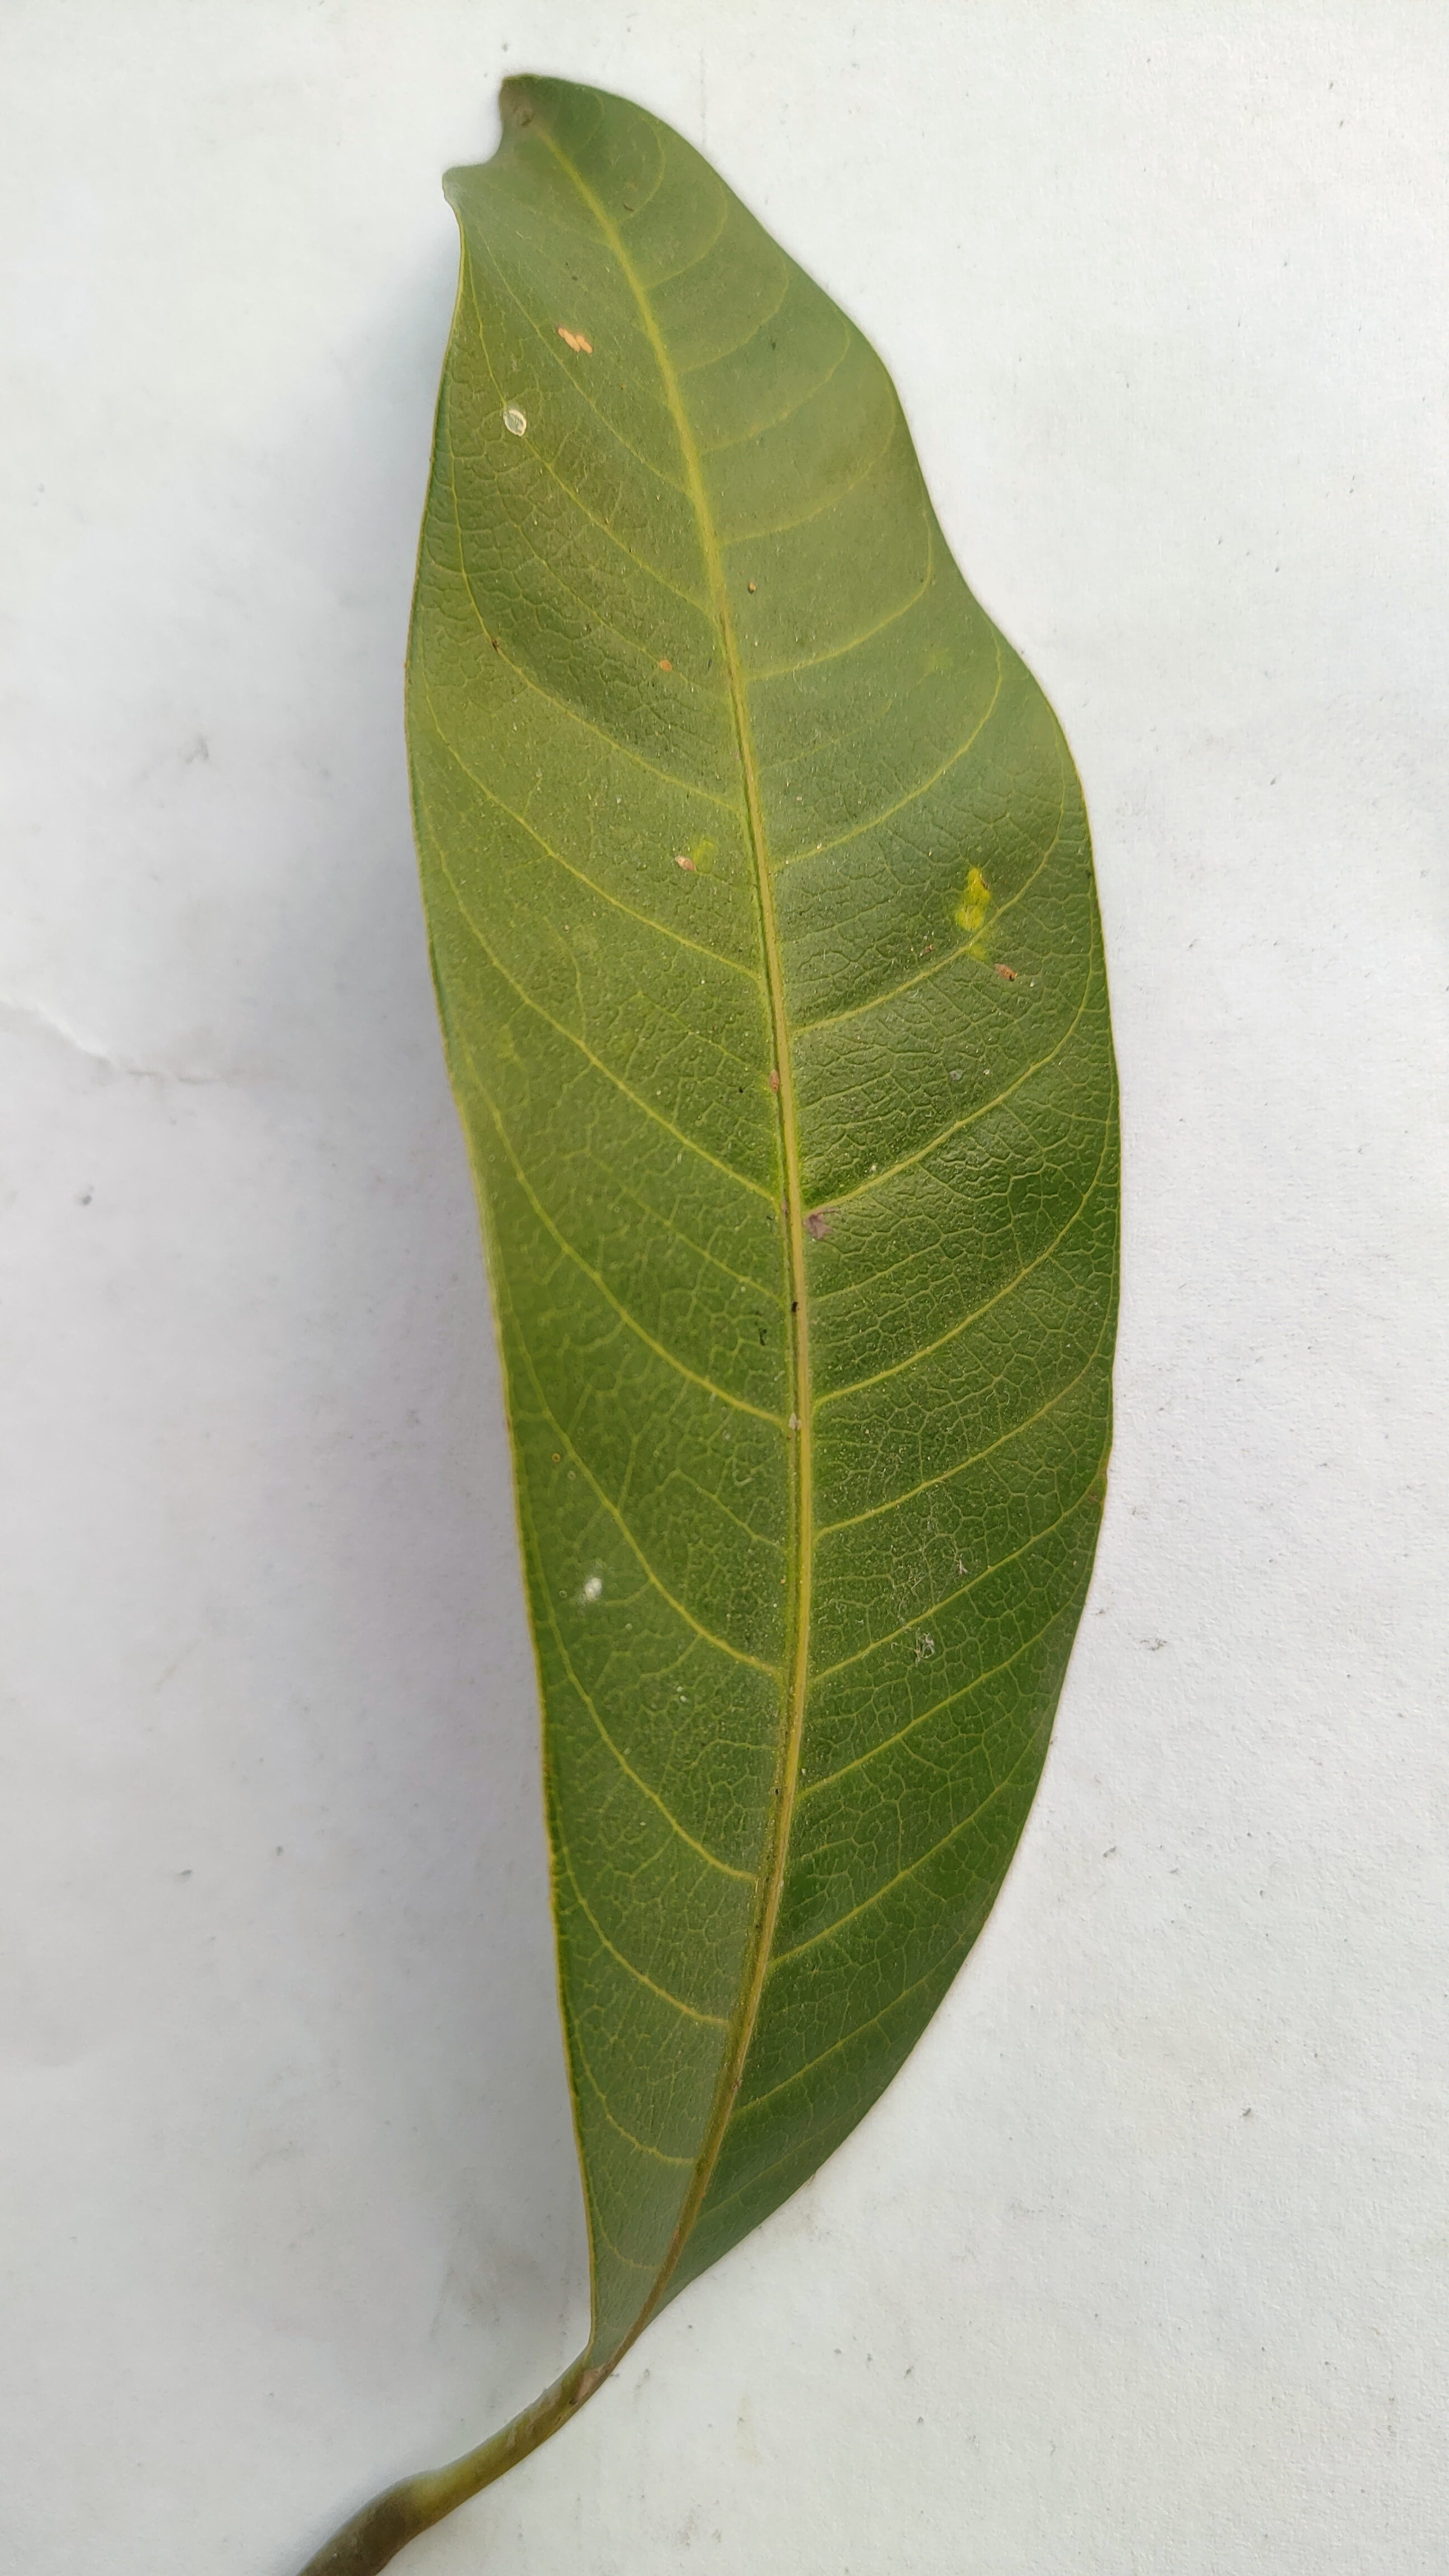
Leaf variety: Mango